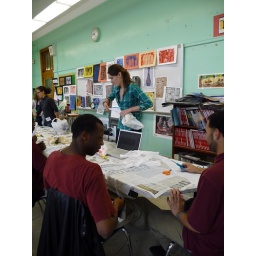
Making plant containers from plastic bags by weaving.